HMS Proserpine (1896)

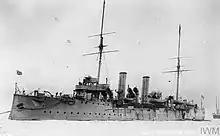
Protected cruiser HMS "Proserpine" in WWI

HMS "Proserpine" was laid down at Sheerness Dockyard in March 1896, and launched on 5 December 1896 when she was christened by Lady Nicholson, wife of Sir Henry Nicholson, Commander-in-Chief at The Nore.